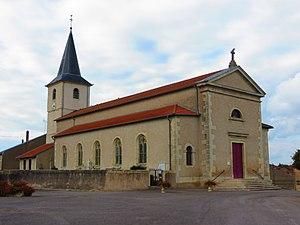
Fonteny Église Saint-Lambert
Fonteny est une commune française située dans le département de la Moselle en région Grand Est.